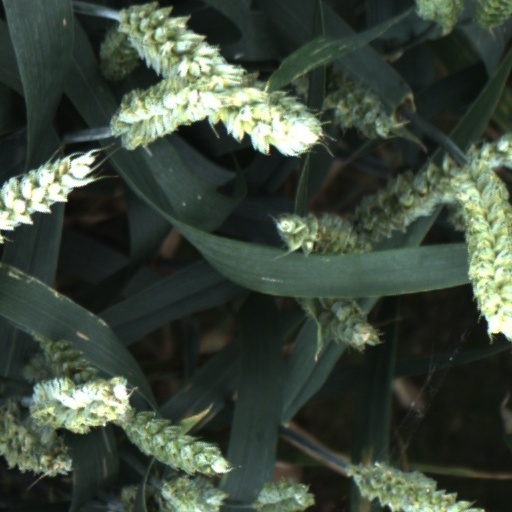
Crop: wheat